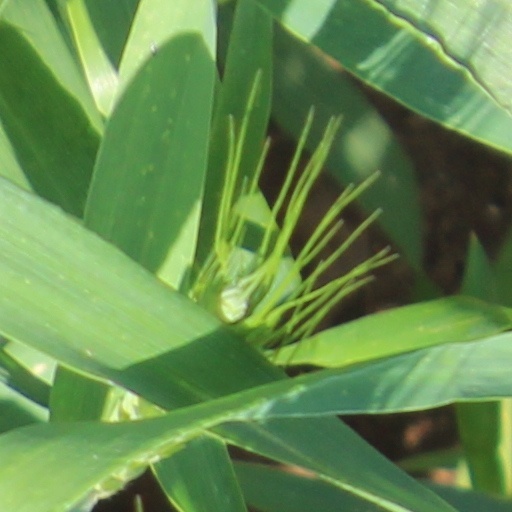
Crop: wheat